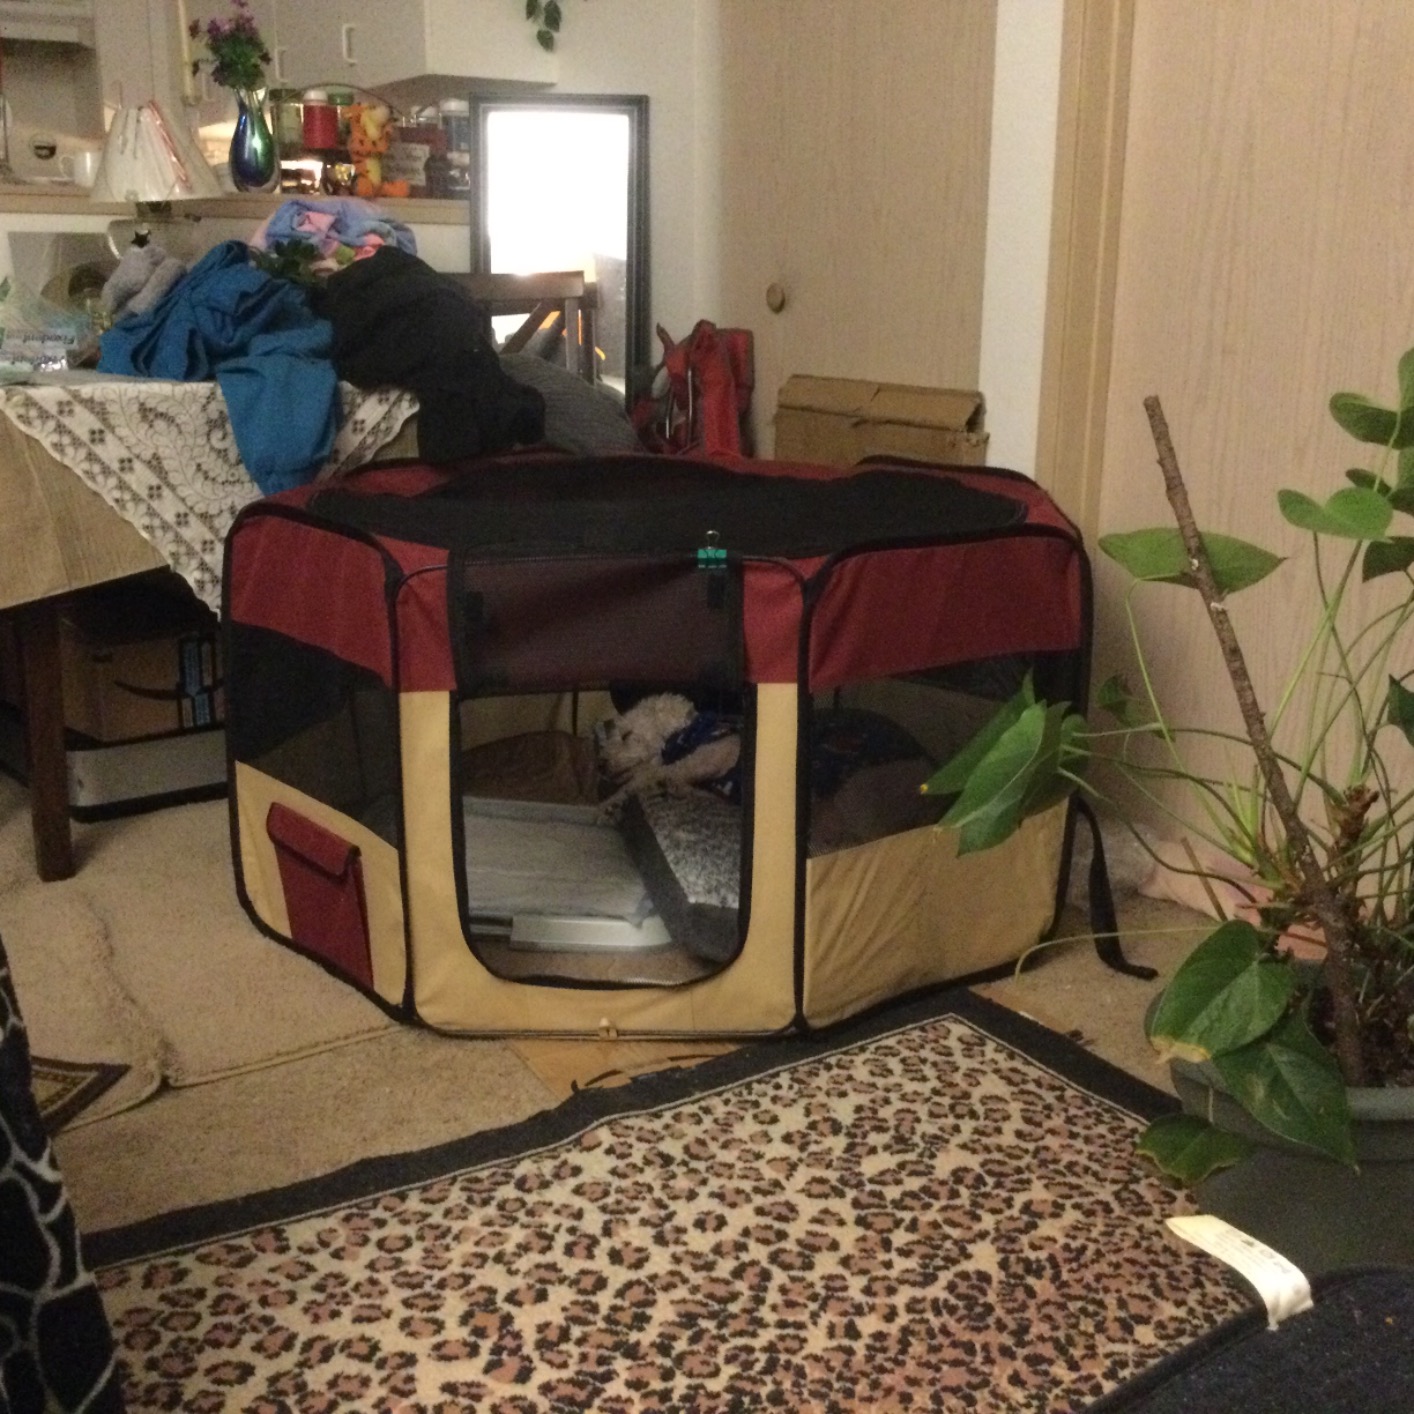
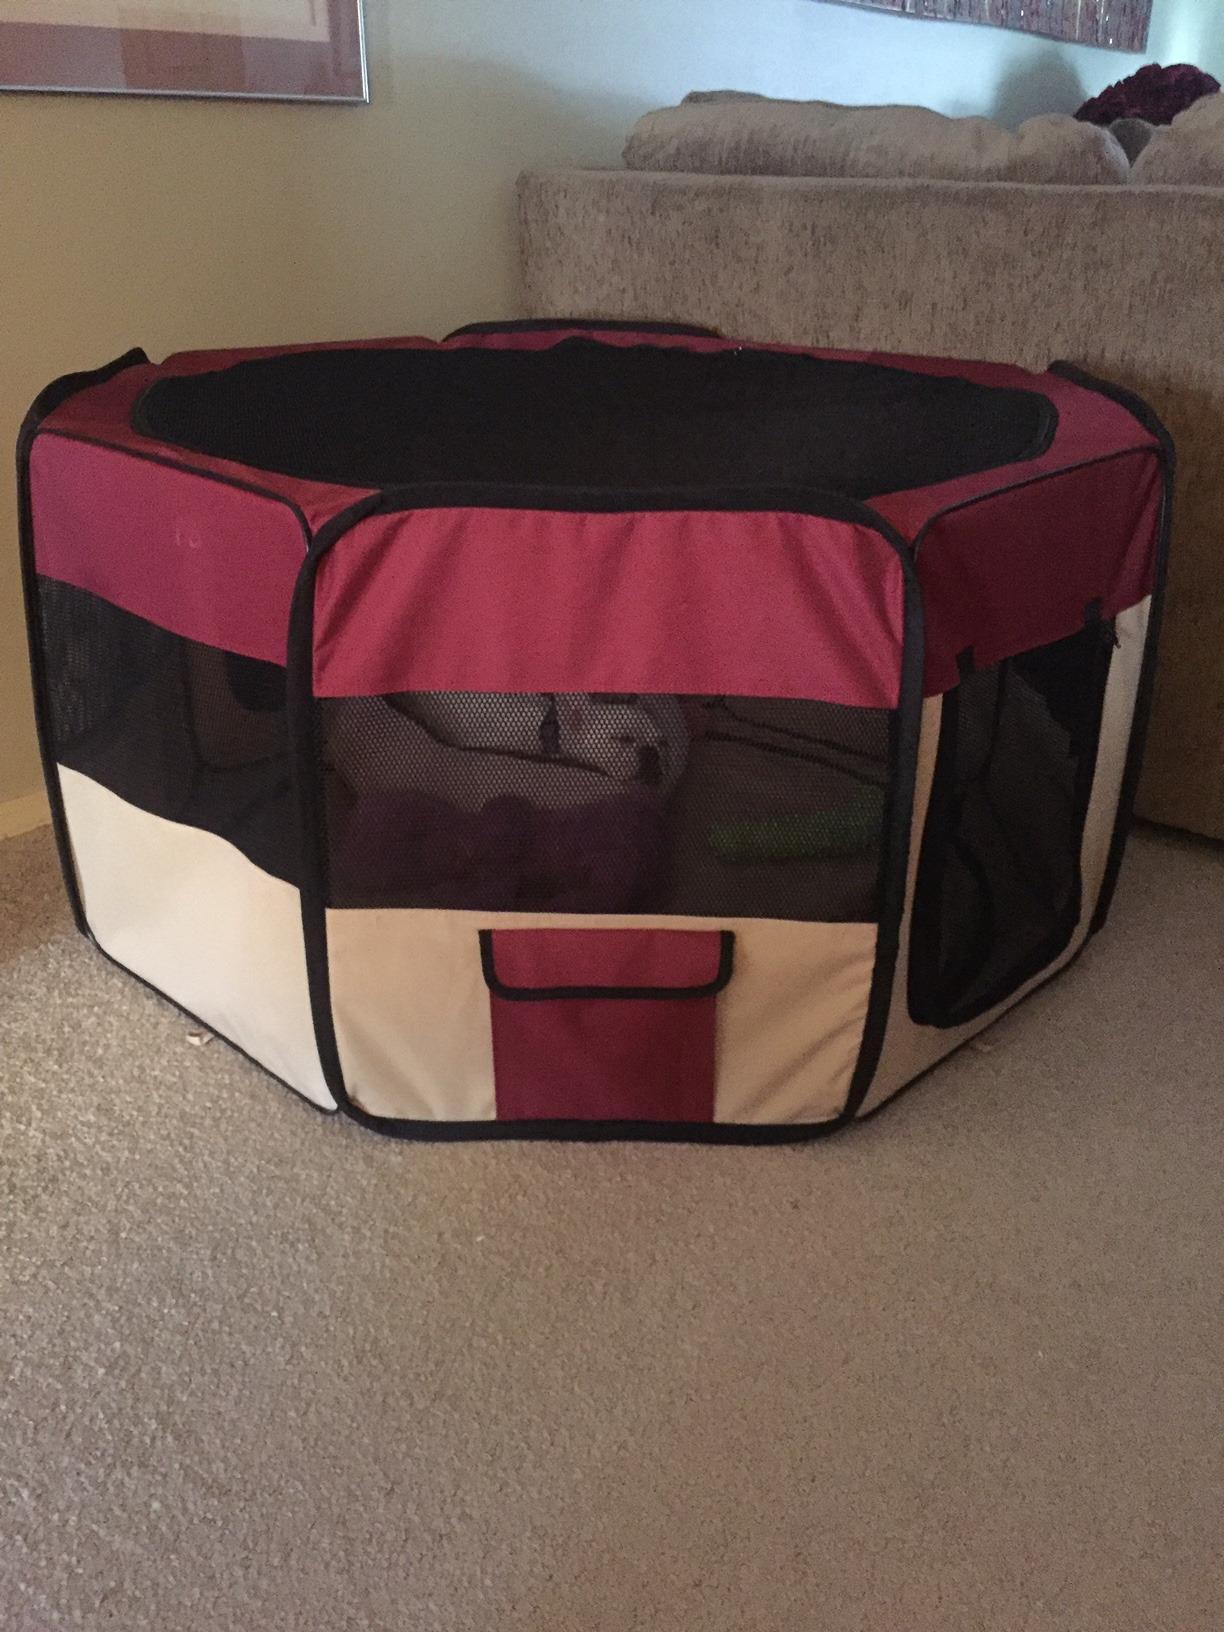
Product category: items_kennel
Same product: yes